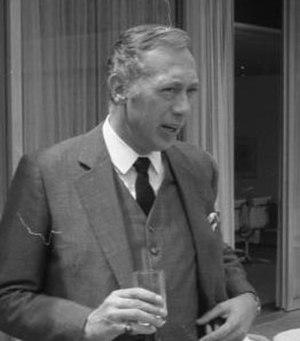
Le cinéma allemand est l'un des cinémas nationaux à l'histoire la plus prestigieuse. La création cinématographique en Allemagne a fortement été marquée par les ruptures politiques et sociologiques qu'a connues le pays. Les deux guerres mondiales et la séparation en deux États distincts appartenant à des groupes antagonistes l'ont influencée au plus haut point. On doit citer en particulier le rôle normalisateur que jouèrent les sociétés ou organismes cinématographiques, particulièrement la UFA et la DEFA.